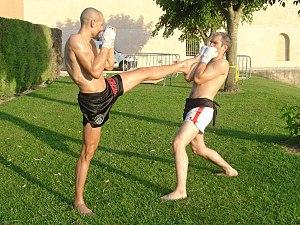
Coup de pied direct